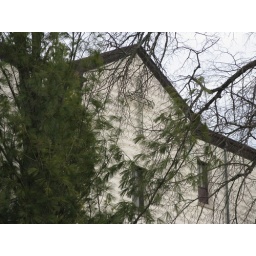
Cross on the retreatant's building partially obscured by tree branches in Trappist, Kentucky.